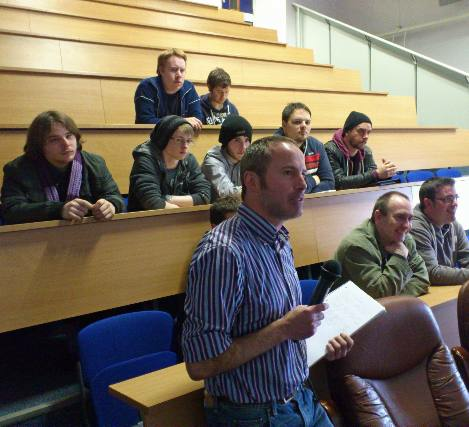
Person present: Yes